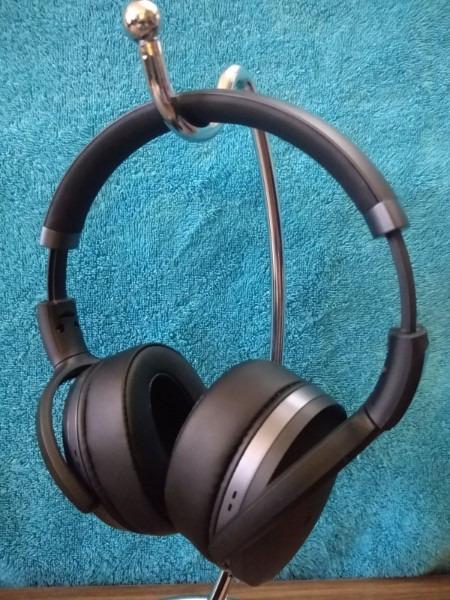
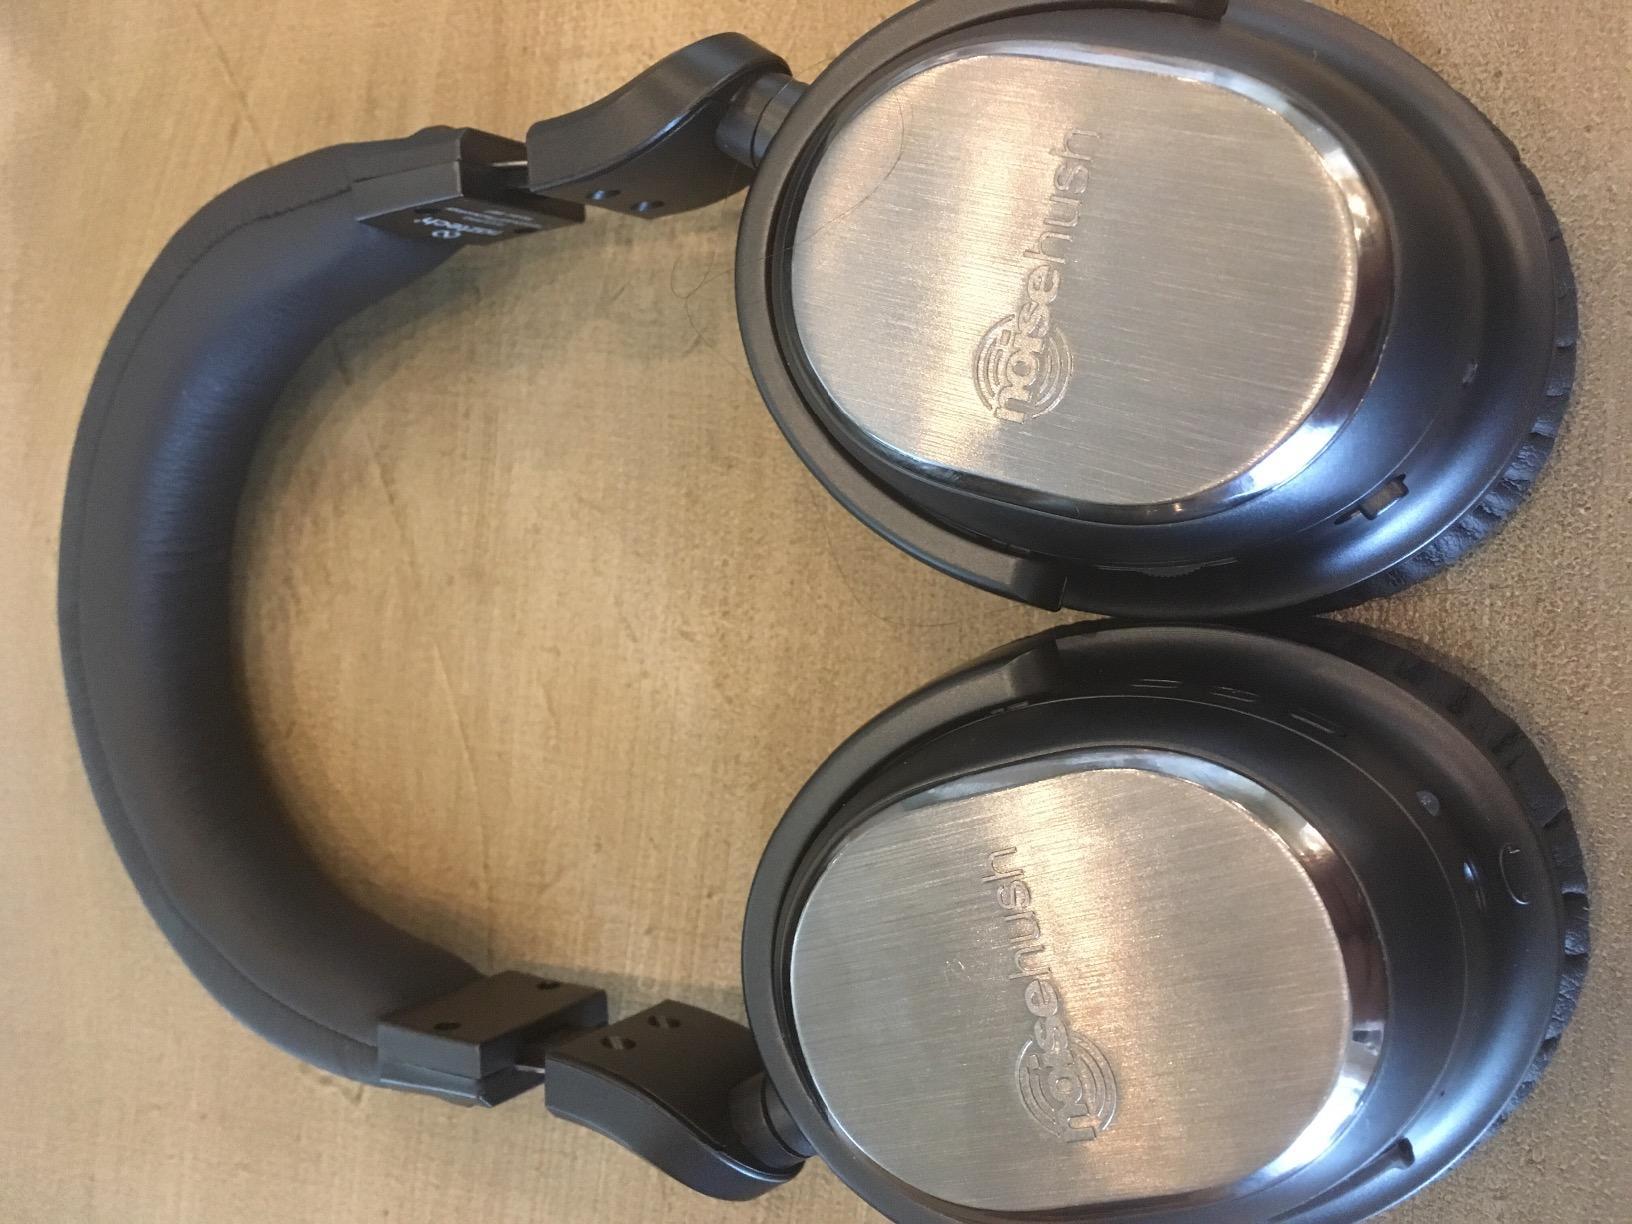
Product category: headphones
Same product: no